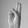
ASL letter: U